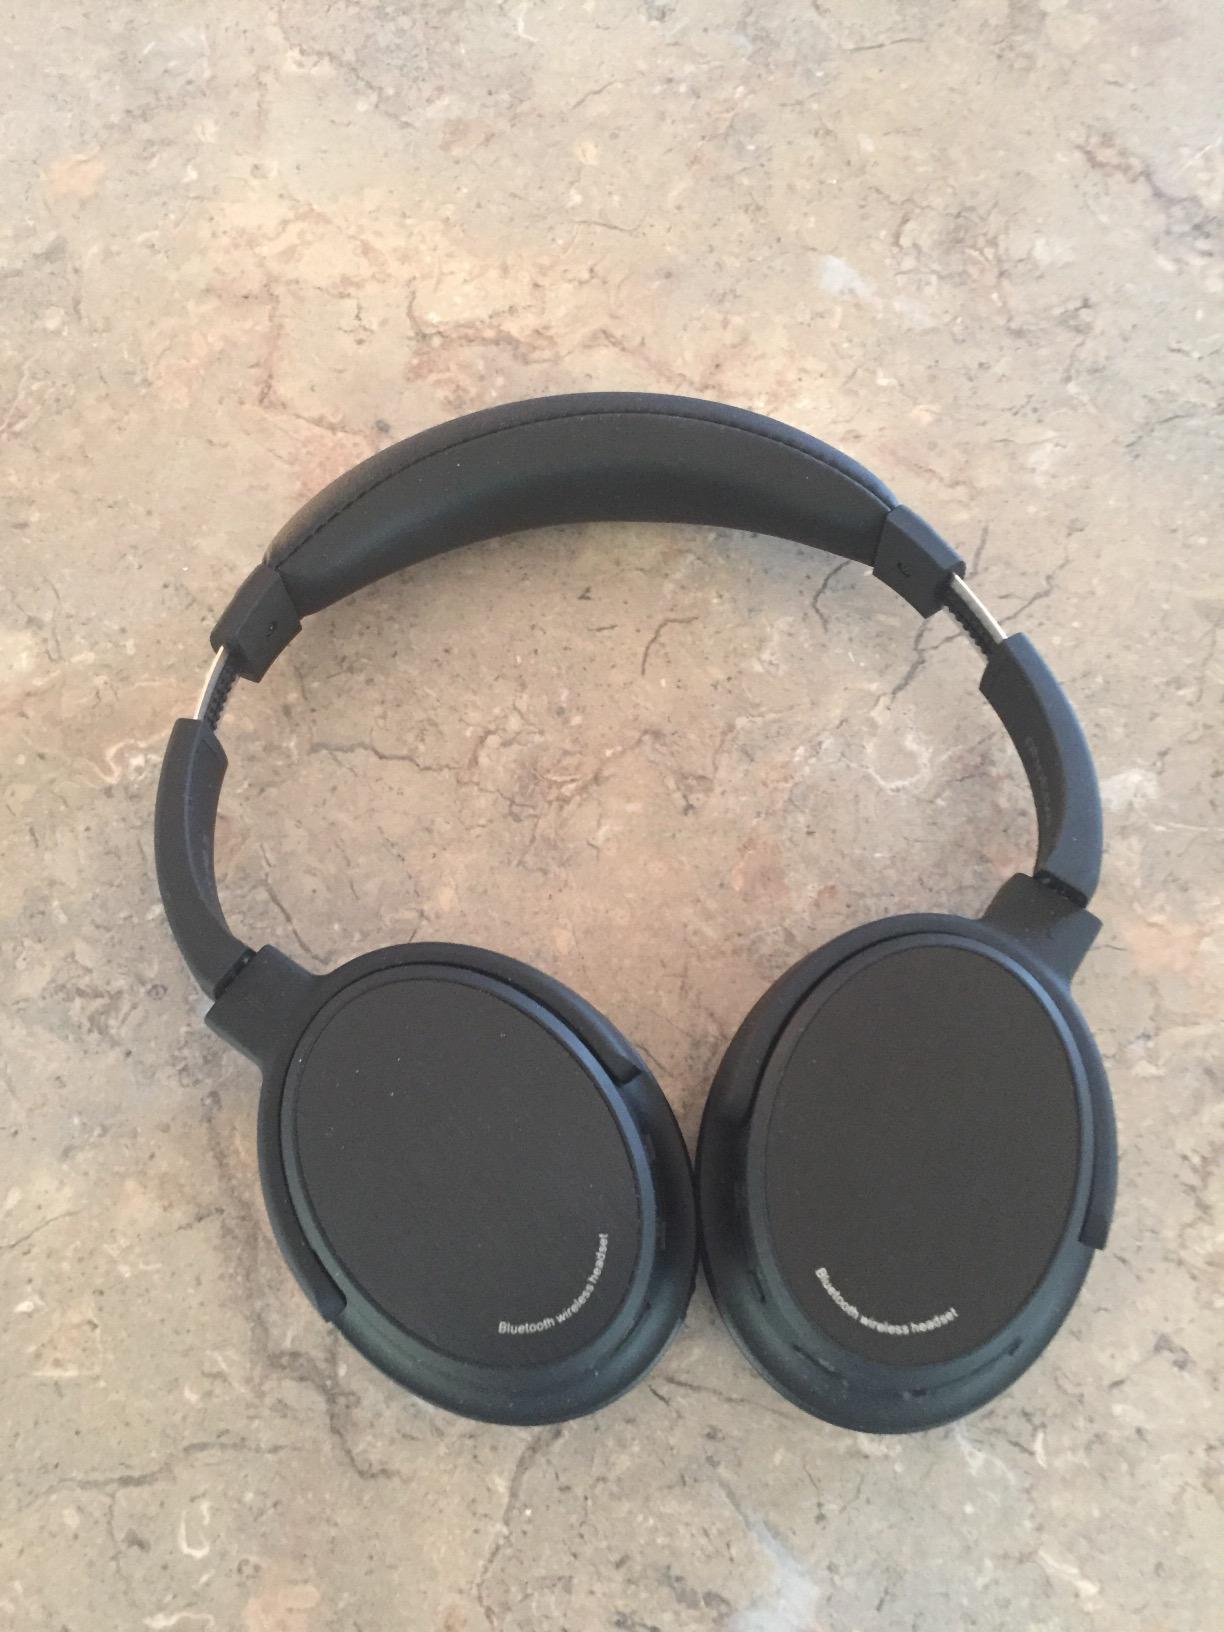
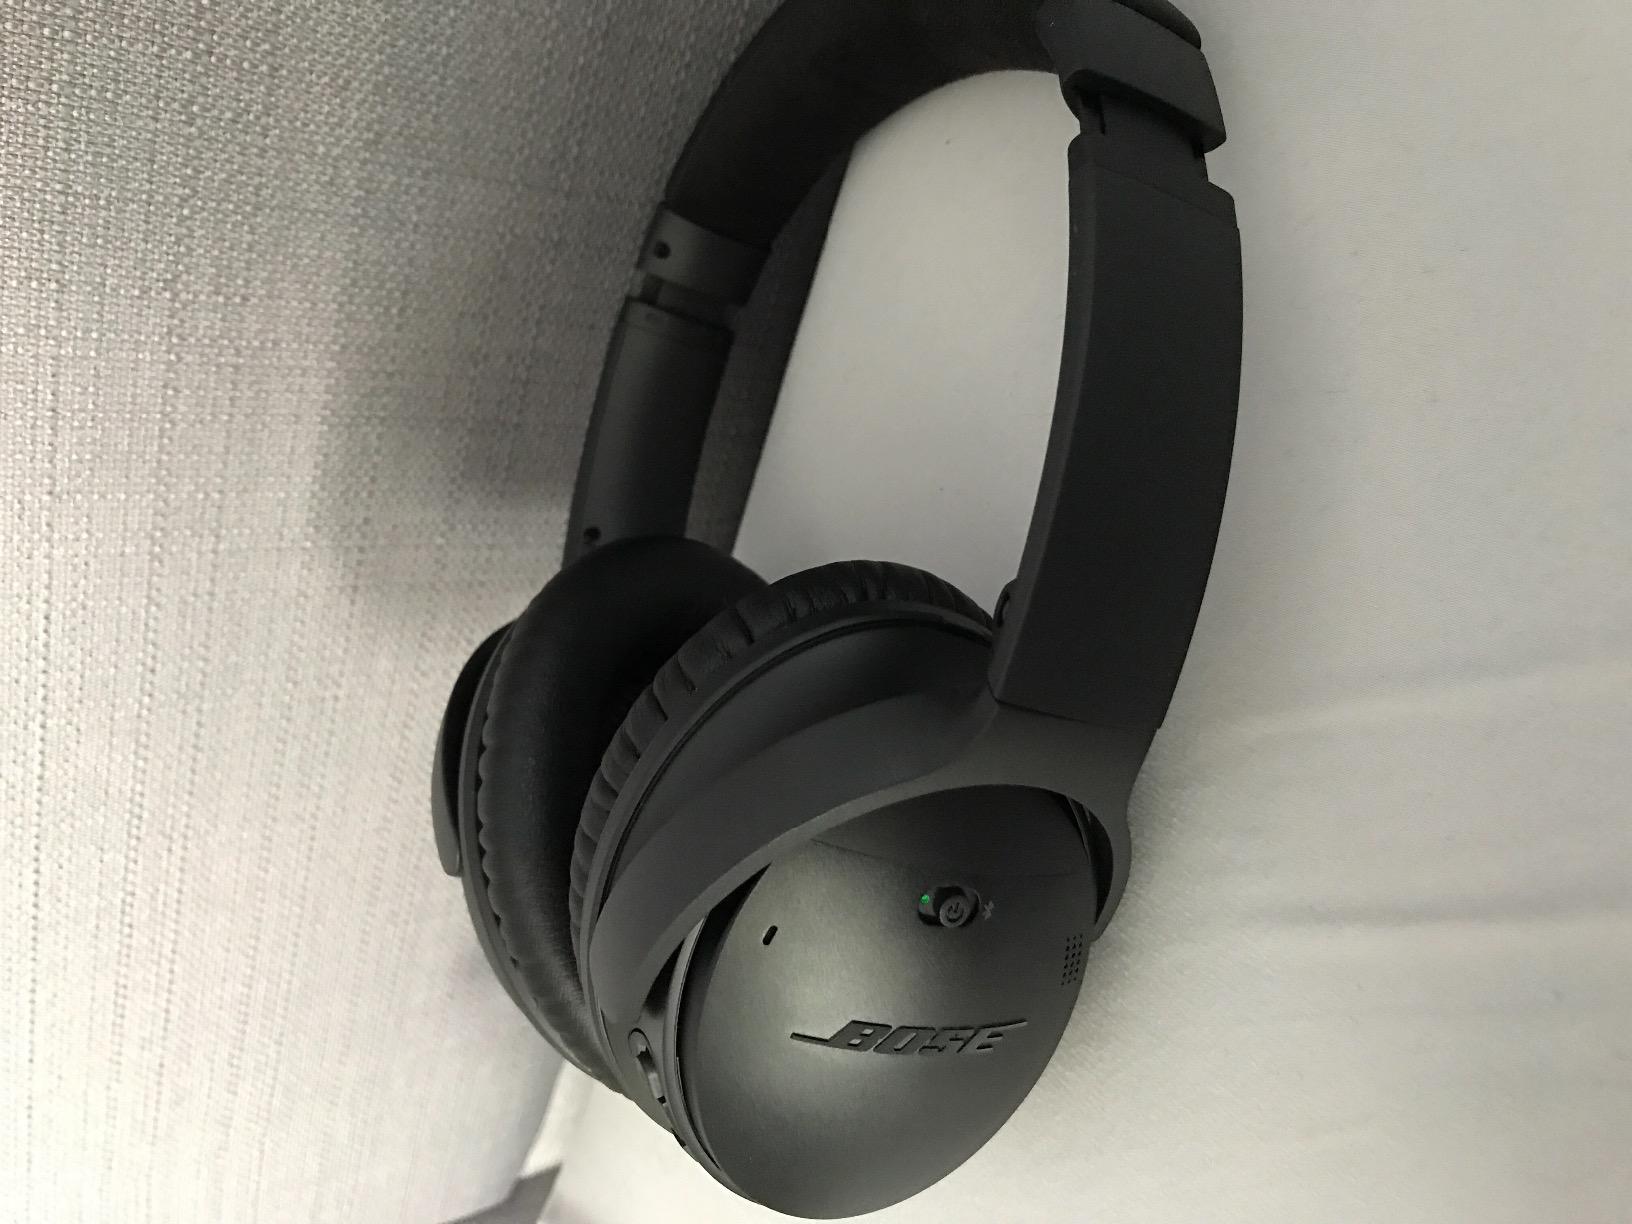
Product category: headphones
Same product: no